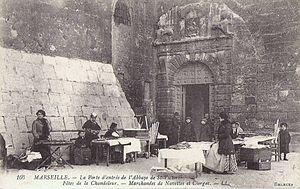
Marseille marchandes de navettes et de cierges Русский: Сретенье в Марселе. Торговцы свечами. 1920 год.
L’abbaye Saint-Victor de Marseille a été fondée au Vᵉ siècle par Jean Cassien, à proximité des tombes de martyrs de Marseille, parmi lesquels saint Victor de Marseille, qui lui donna son nom. L'abbaye prit une importance considérable au tournant du premier millénaire par son rayonnement dans toute la Provence. L'un de ses abbés, Guillaume de Grimoard, fut élu pape en 1362 sous le nom d'Urbain V. À partir du XVᵉ siècle, l'abbaye entama un déclin irrémédiable.
Les navettes sont des pâtisseries provençales, des biscuits traditionnellement préparés pour la Chandeleur à la place des crêpes, notamment à Marseille. Leur forme évoque celle d'une barque.